Kike Barja

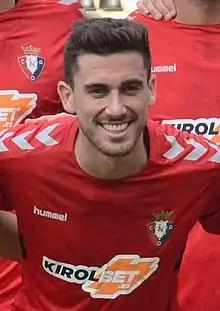
Barja with Osasuna in 2018

Enrique "Kike" Barja Afonso (born 1 April 1997) is a Spanish professional footballer who plays as a winger for La Liga club Osasuna.